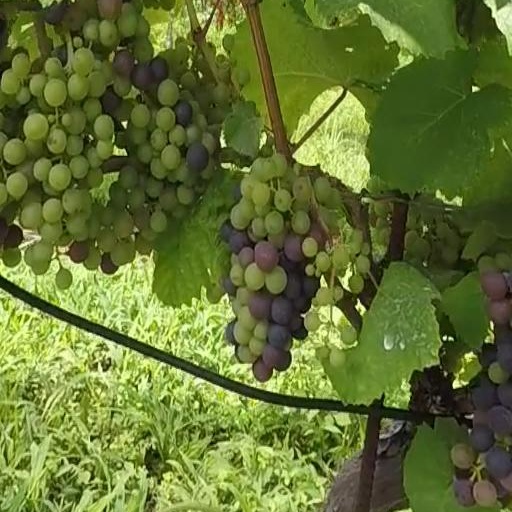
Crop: grape